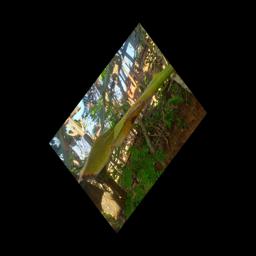
Label: MALBHOG LEAF